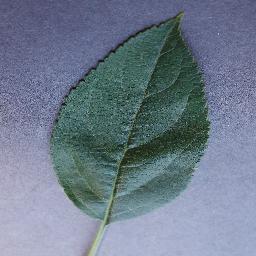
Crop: apple
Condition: healthy